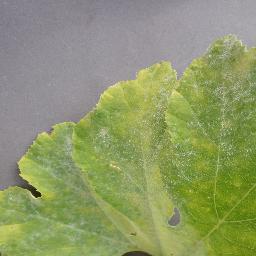
Label: Squash___Powdery_mildew